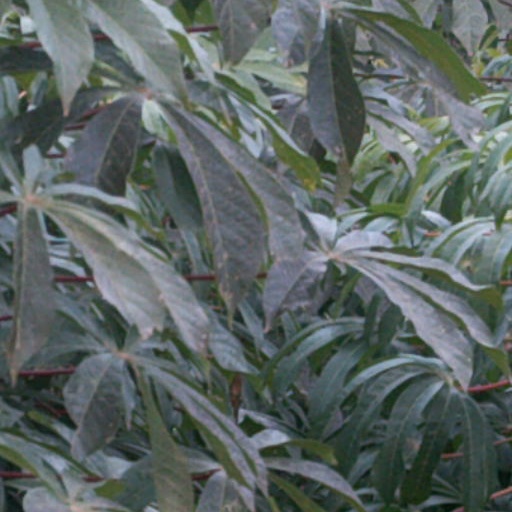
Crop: cassava